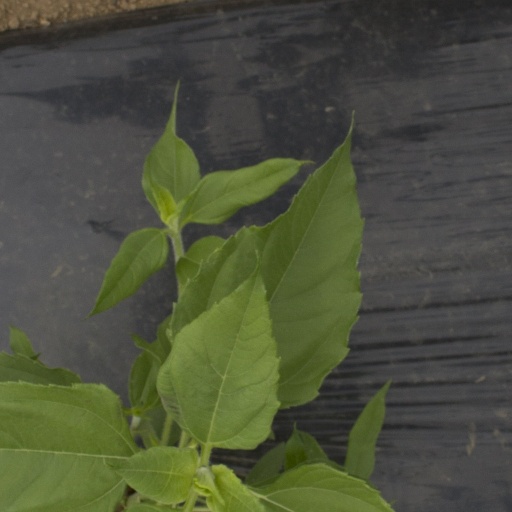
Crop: Jerusalem artichoke